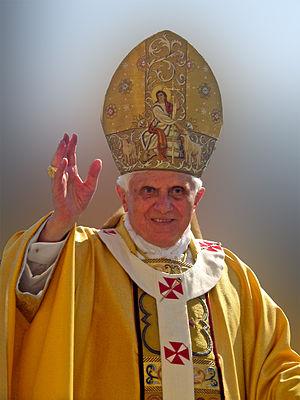
Le Pape Benoît XVI lors d'une bénédiction à l'occasion d'un canonisation à la place Saint-Pierre de Rome le dimanche 12 octobre 2008